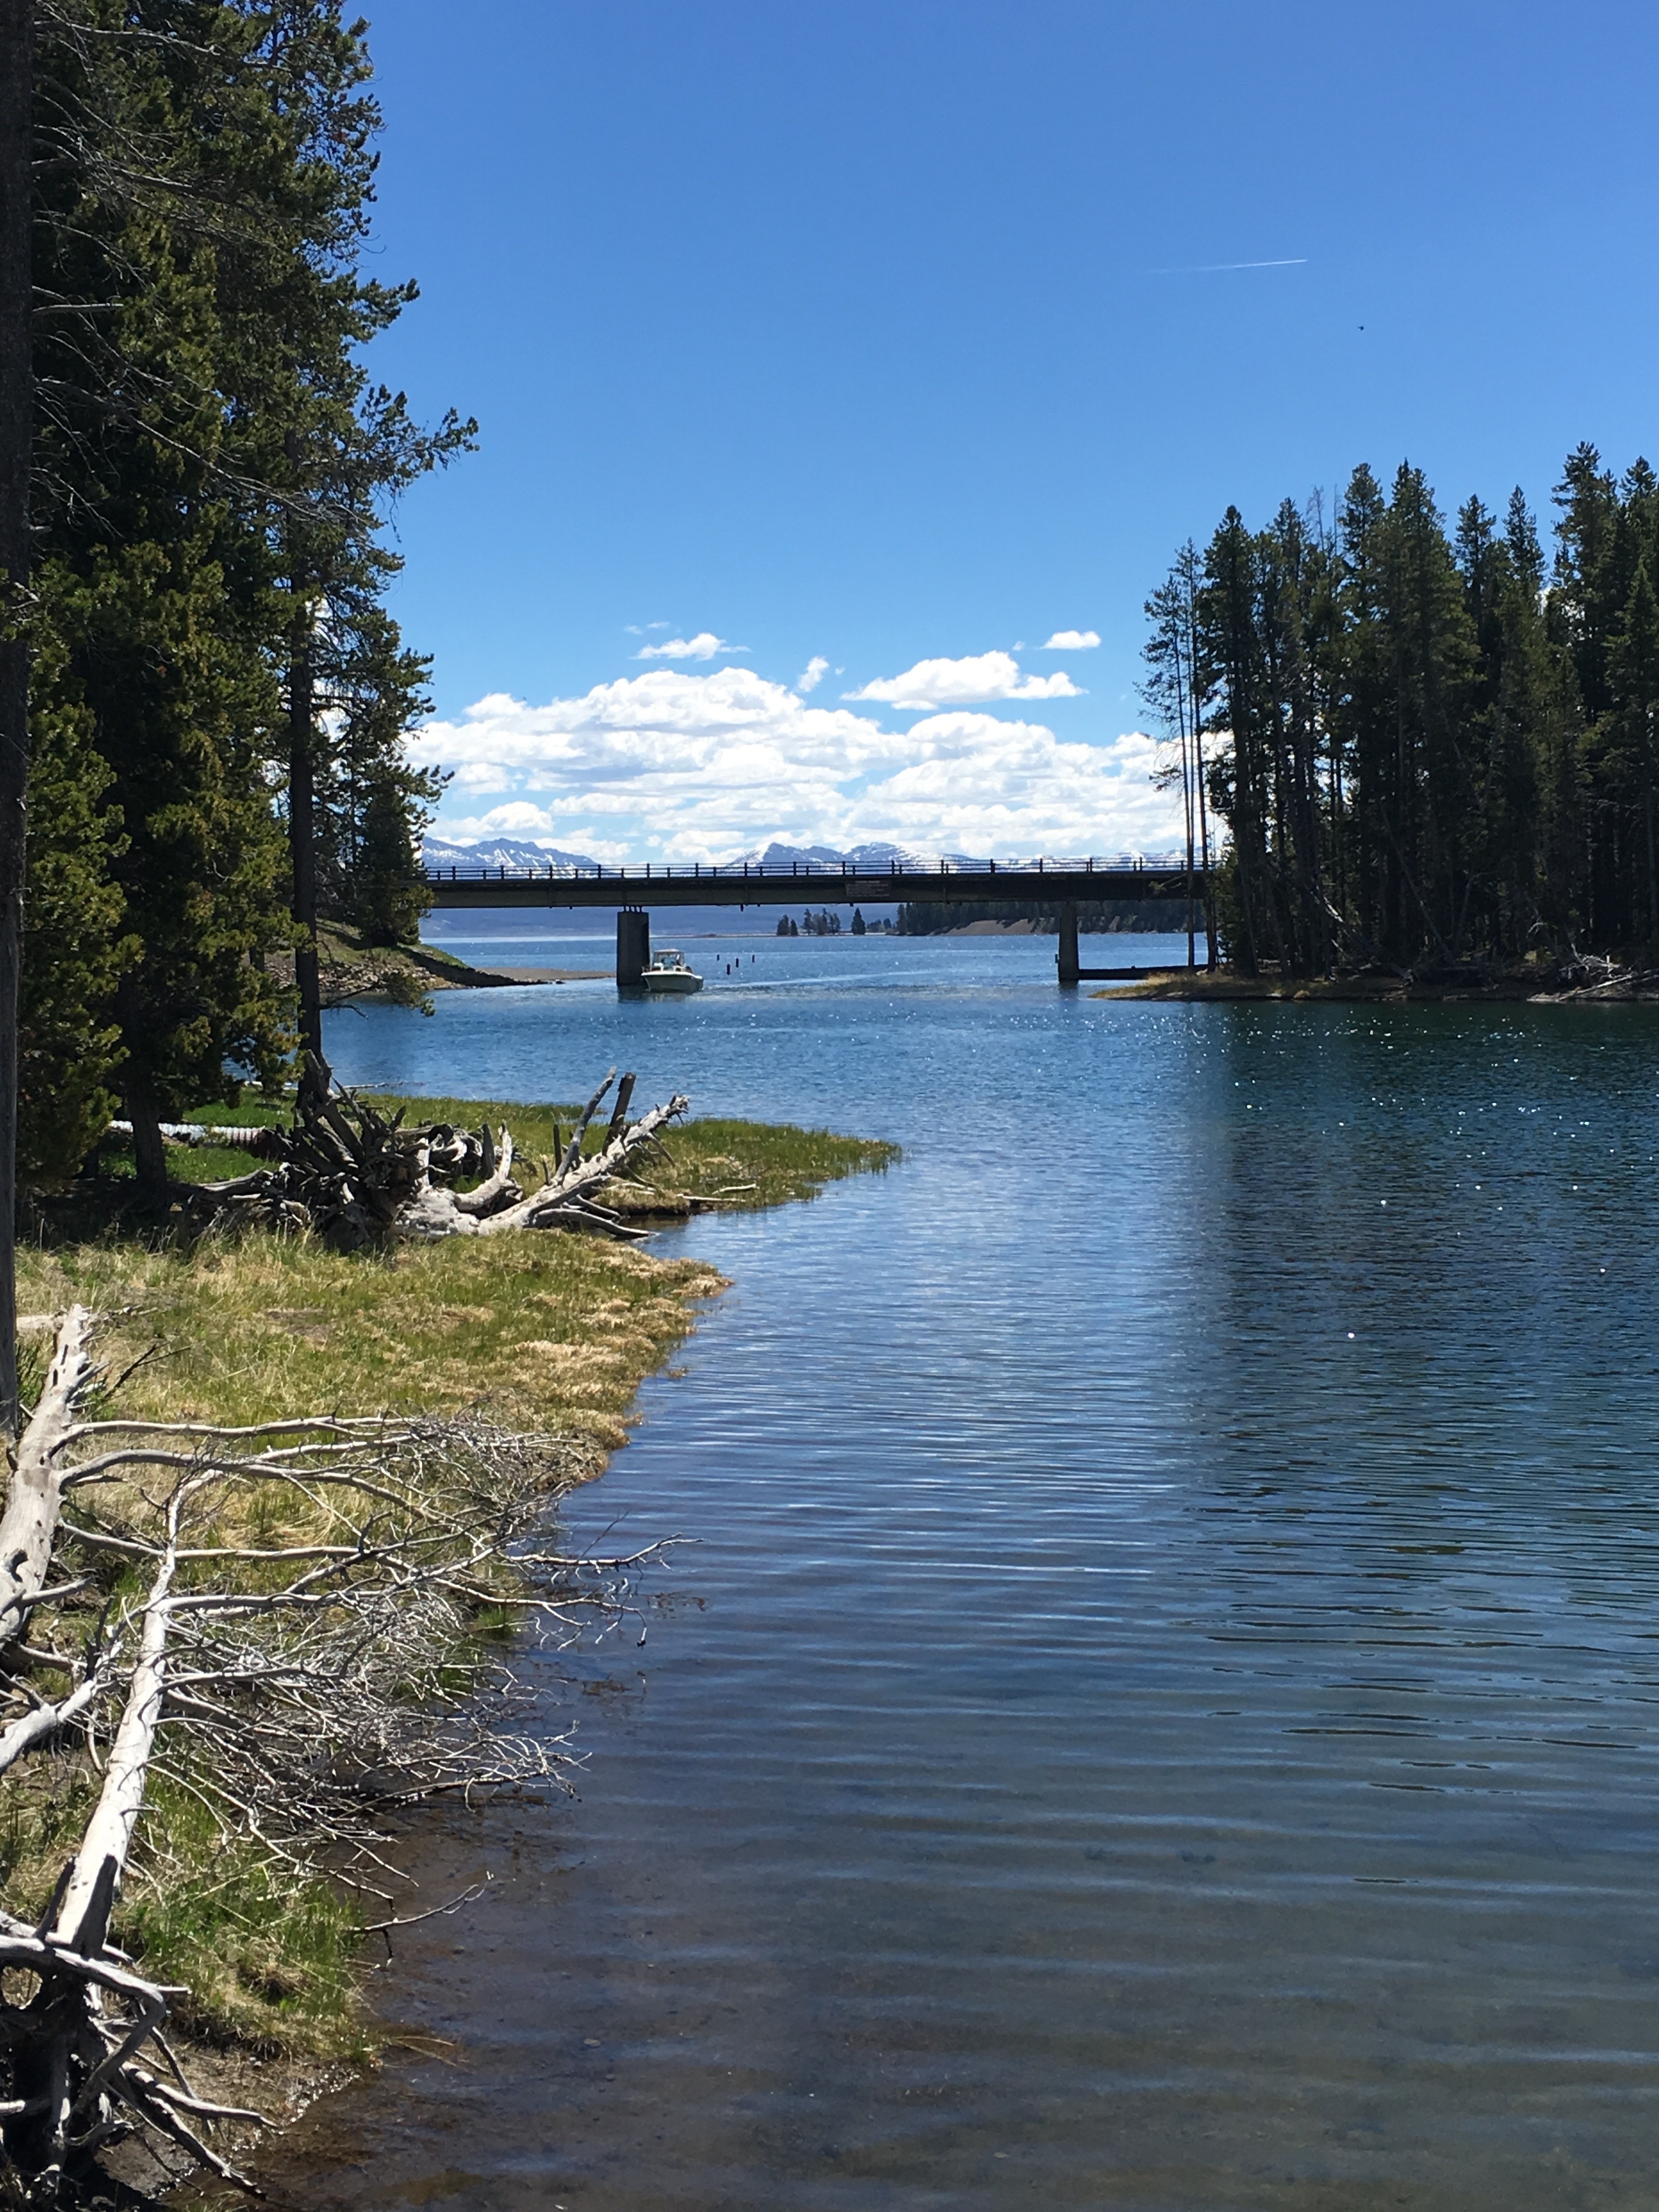
sea, tree, water, nature, wilderness, shore, lake, river, pond, reflection, vehicle, reservoir, waterway, body of water, boating, loch